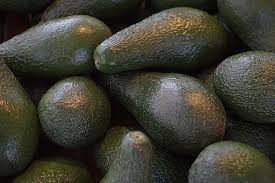
Label: Avocado